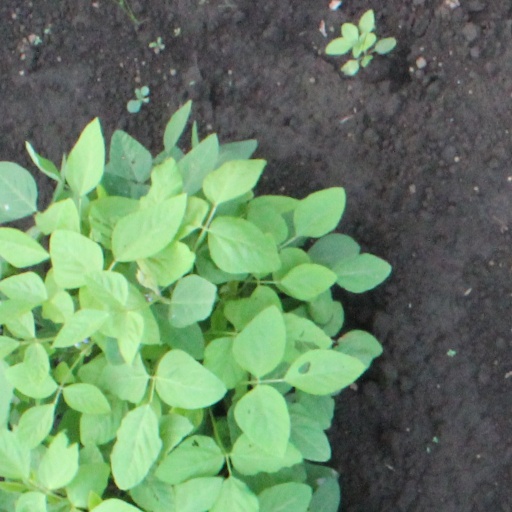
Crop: soybean